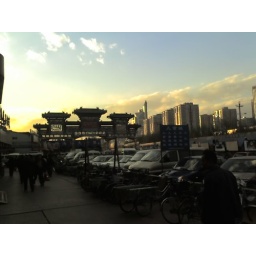
fish and veggie market near my home